Cerambyx

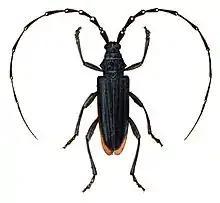
"C. scopolii"

Cerambyx is a genus of beetles in the family Cerambycidae (longhorn beetles). They are commonly known as capricorn beetles, as their strong, stout and curved antennae, each segment of which flares towards the tip, are reminiscent of the horns of an Alpine Ibex ("Capra ibex") or "capricorn".